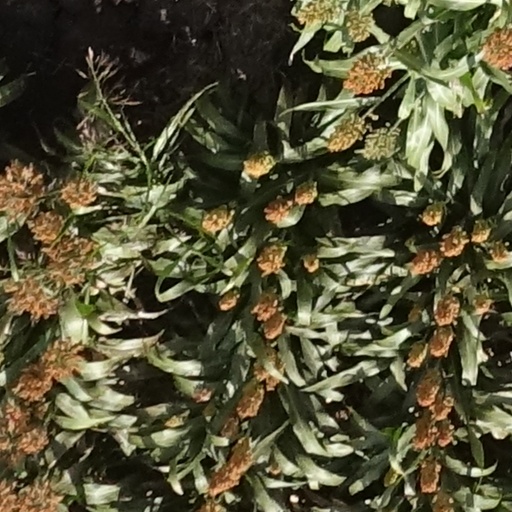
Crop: sorghum